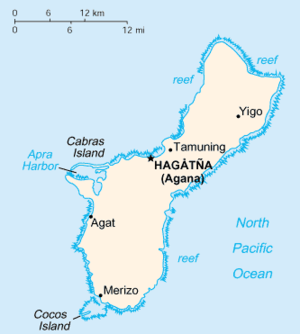
Guam / Geografi
Kort over Guam.
Guam er en ø i det vestlige Stillehav. Øen er et særligt amerikansk territorium, hvor kun dele af forfatningen gælder. Hovedstaden er Hagåtña, tidligere Agana. Guams økonomi baserer sig hovedsagligt på turisme samt på en amerikansk militærbase.